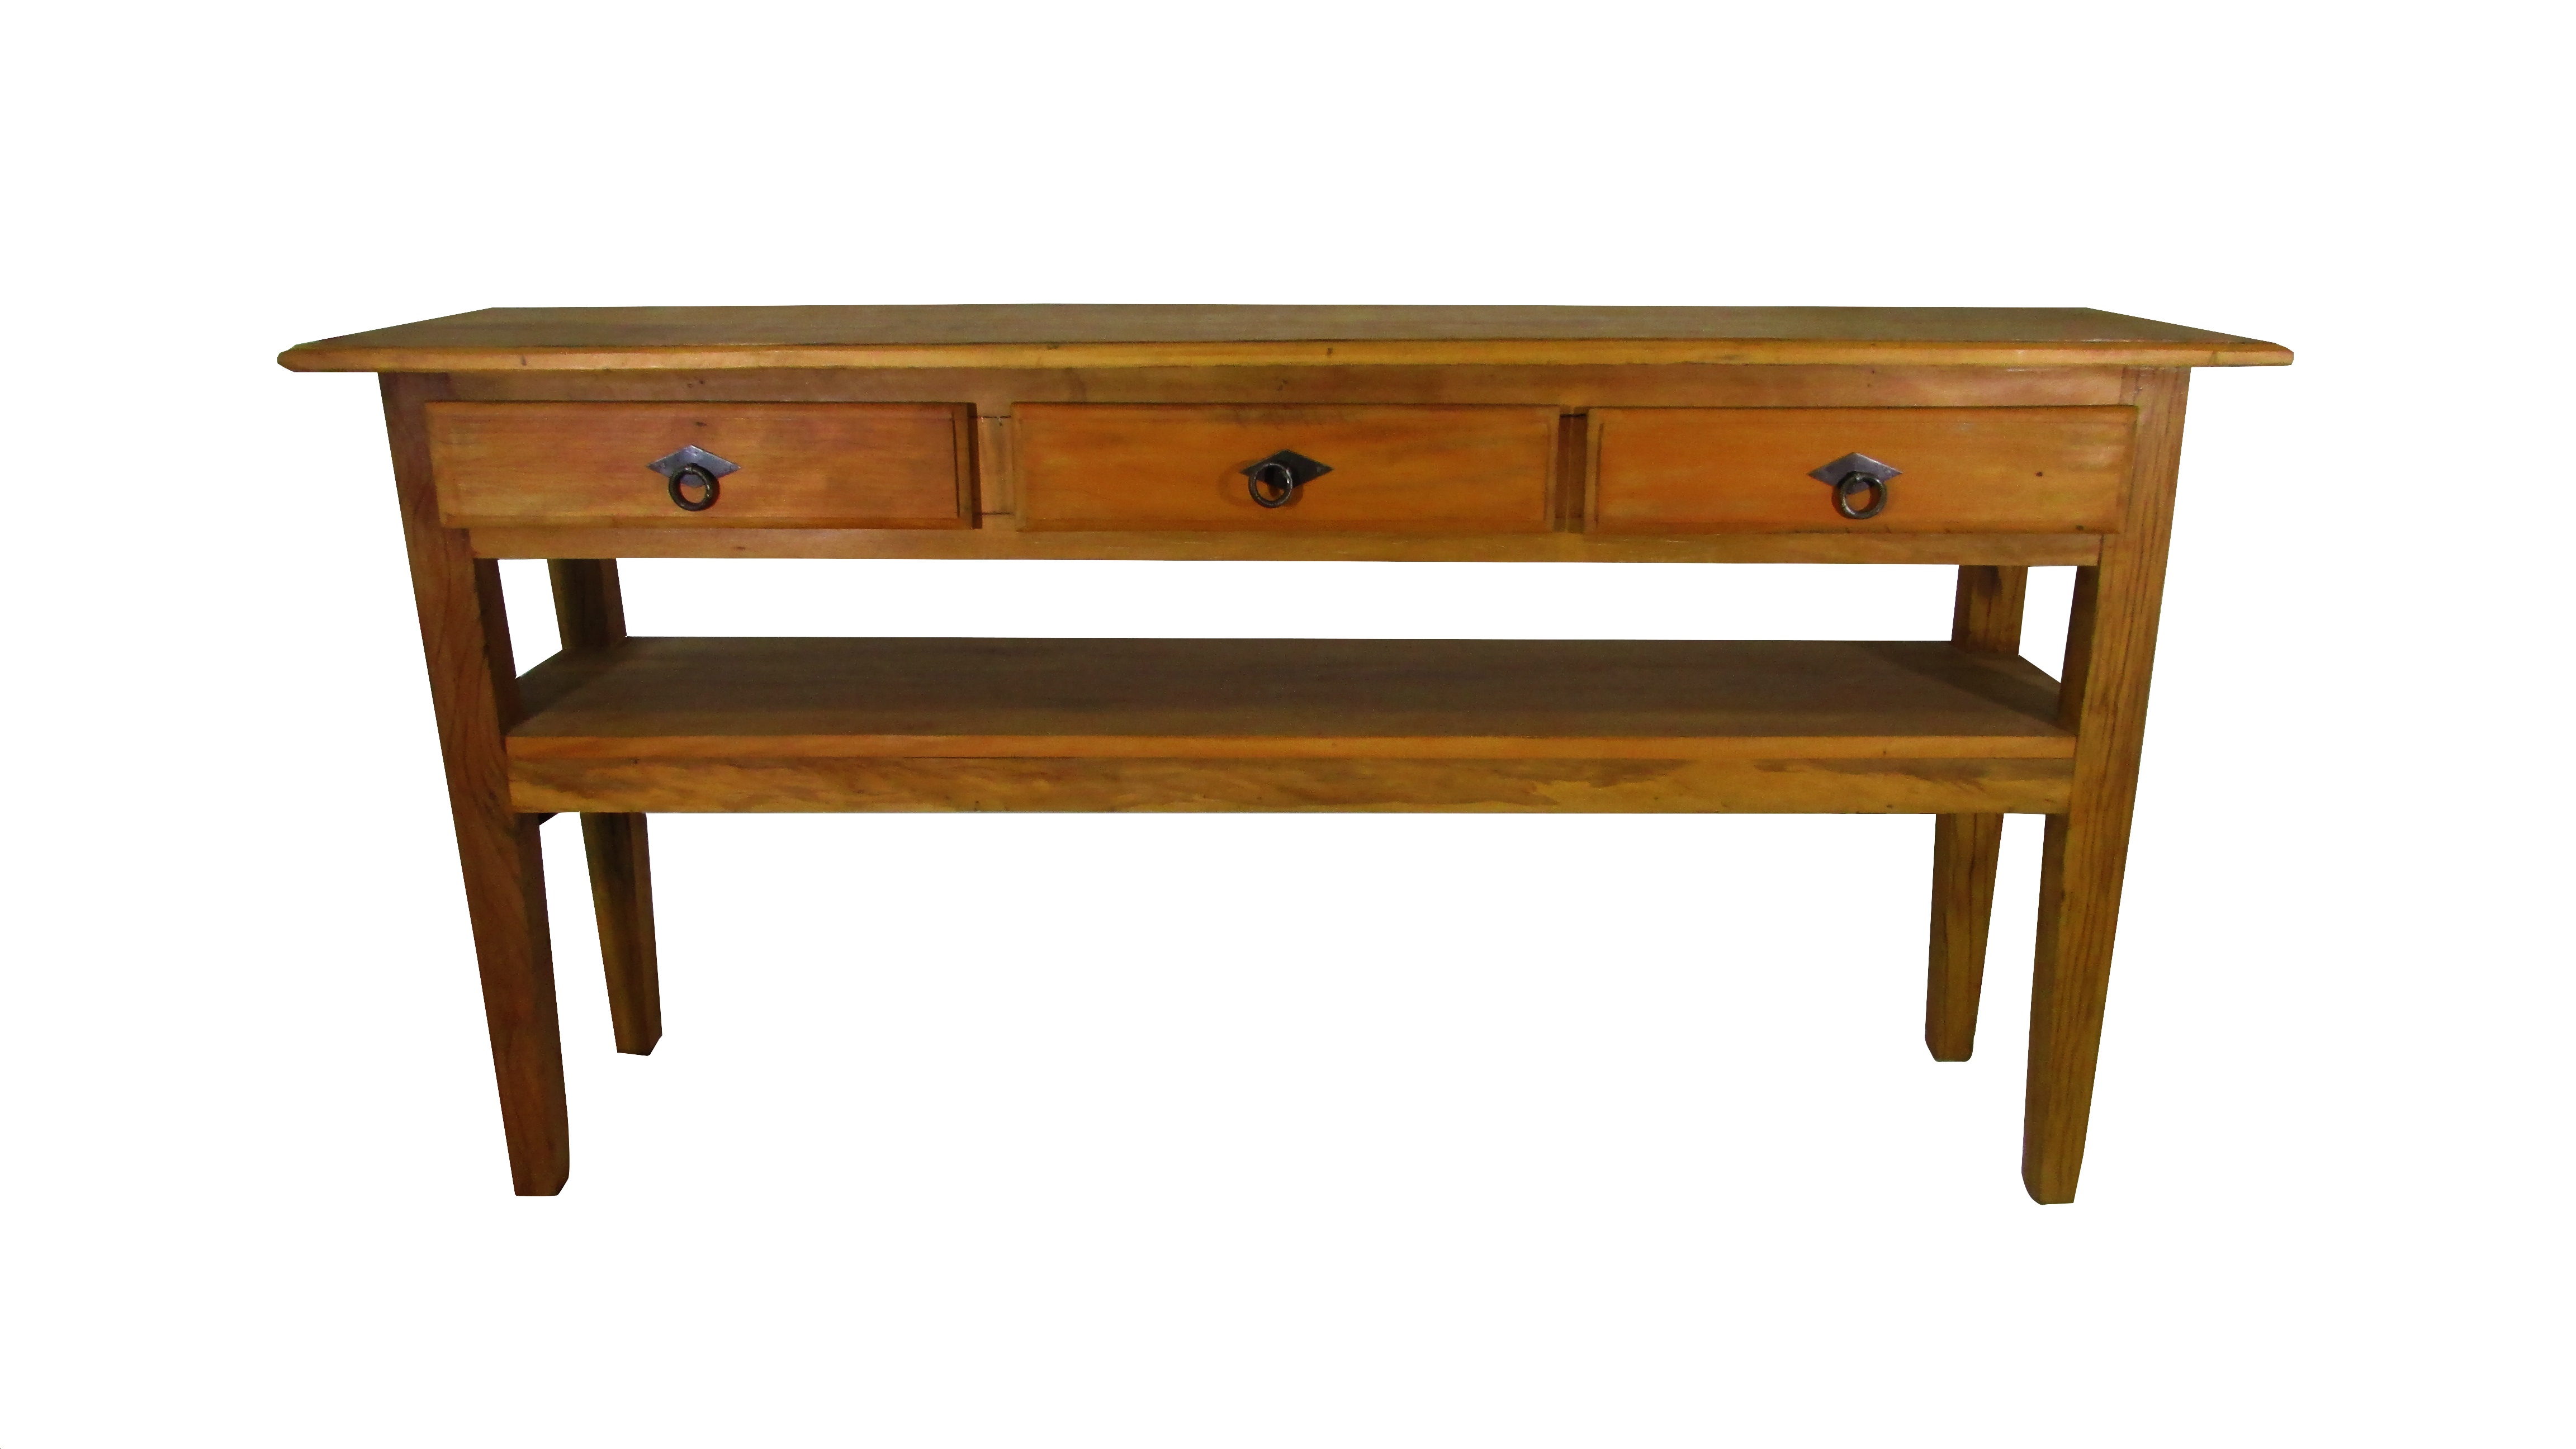
desk, mobile, table, rustic, decoration, furniture, emporium, concept, demolition, man made object, end table